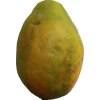
Label: papaya